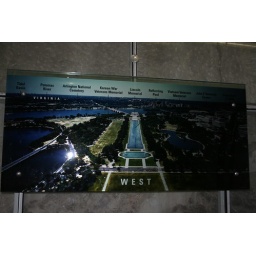
The reference sign from the West-facing window inside the Washington Monument in Washington, DC.